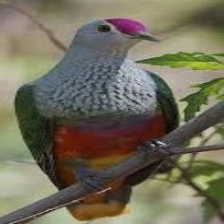
Species: SCARLET CROWNED FRUIT DOVE
Scientific name: PTILINOPUS INSULARIS